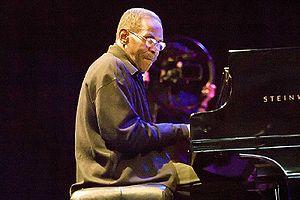
George Cables est un pianiste américain, né à Brooklyn le 14 novembre 1944.